Valenzuela, Metro Manila

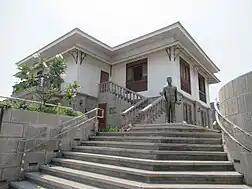
Dr. Pio Valenzuela Ancestral House, which has been converted into a museum called Museo ni Dr. Pio Valenzuela

In 1869, Filipino physician and patriot Pío Valenzuela was born in Polo. He would be later known as one of the key leaders of the Katipunan, which he joined in 1892 at the age of 23. His admission to the society led to the more recruits from Polo, including Ulpiano Fernández, Gregorio Flamenco, Crispiniano Agustines, and Faustino Duque. When Valenzuela was the chief editor, Fernández held a special role in the Katipunan as a printer of the "Ang Kalayaan," the organization's official newspaper.